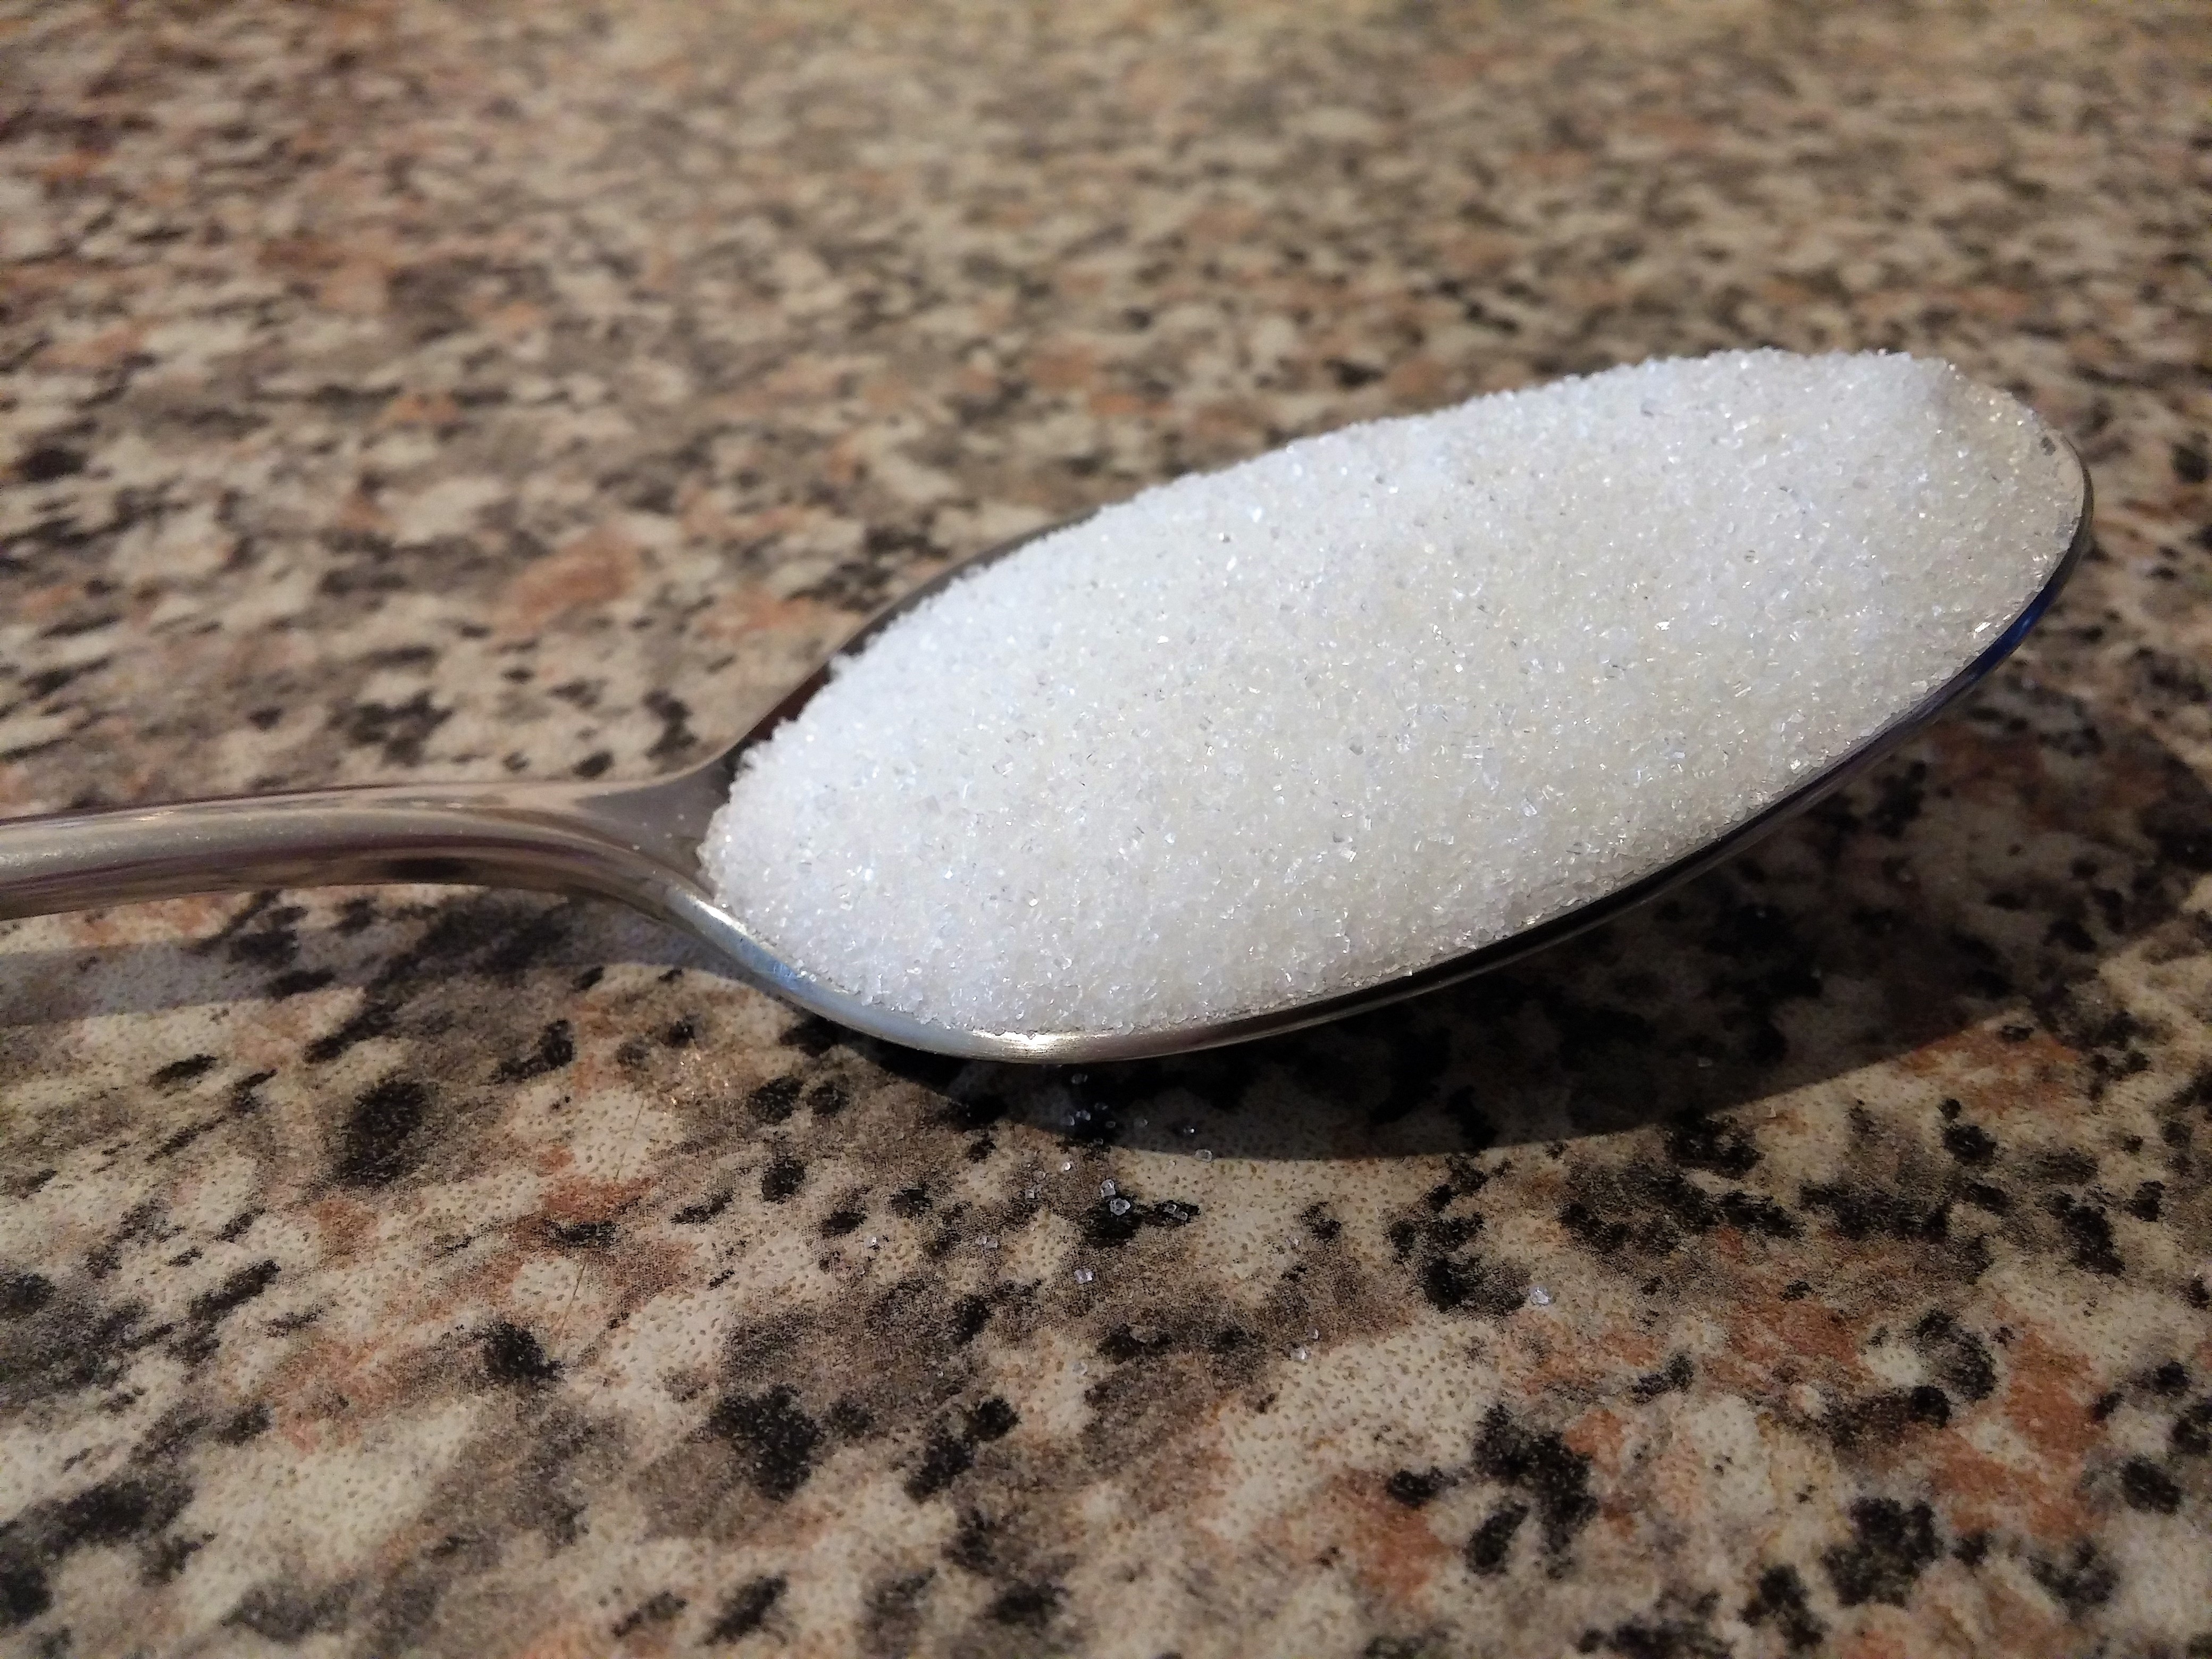
coffee, wine, white, leaf, feet, food, lemonade, drink, chocolate, red wine, eat, material, beer, cook, sausage, ketchup, bake, cookies, sugar, cola, gas, orange juice, council, tee, fanta, insulin, diabetes, spread, bless you, syringe, therapy, white wine, medicinal products, brown sugar, grape juice, polyneuropathie, cream of tartar